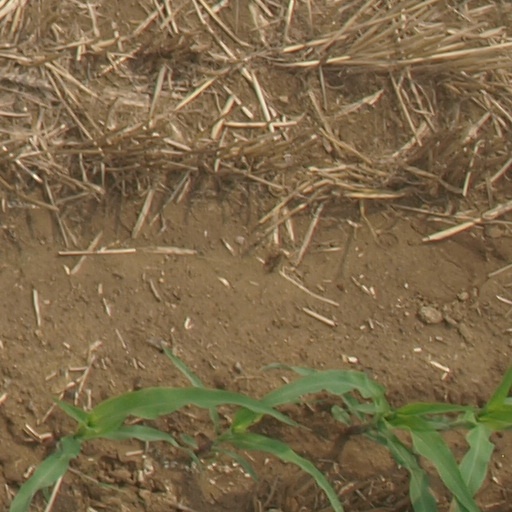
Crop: maize; corn